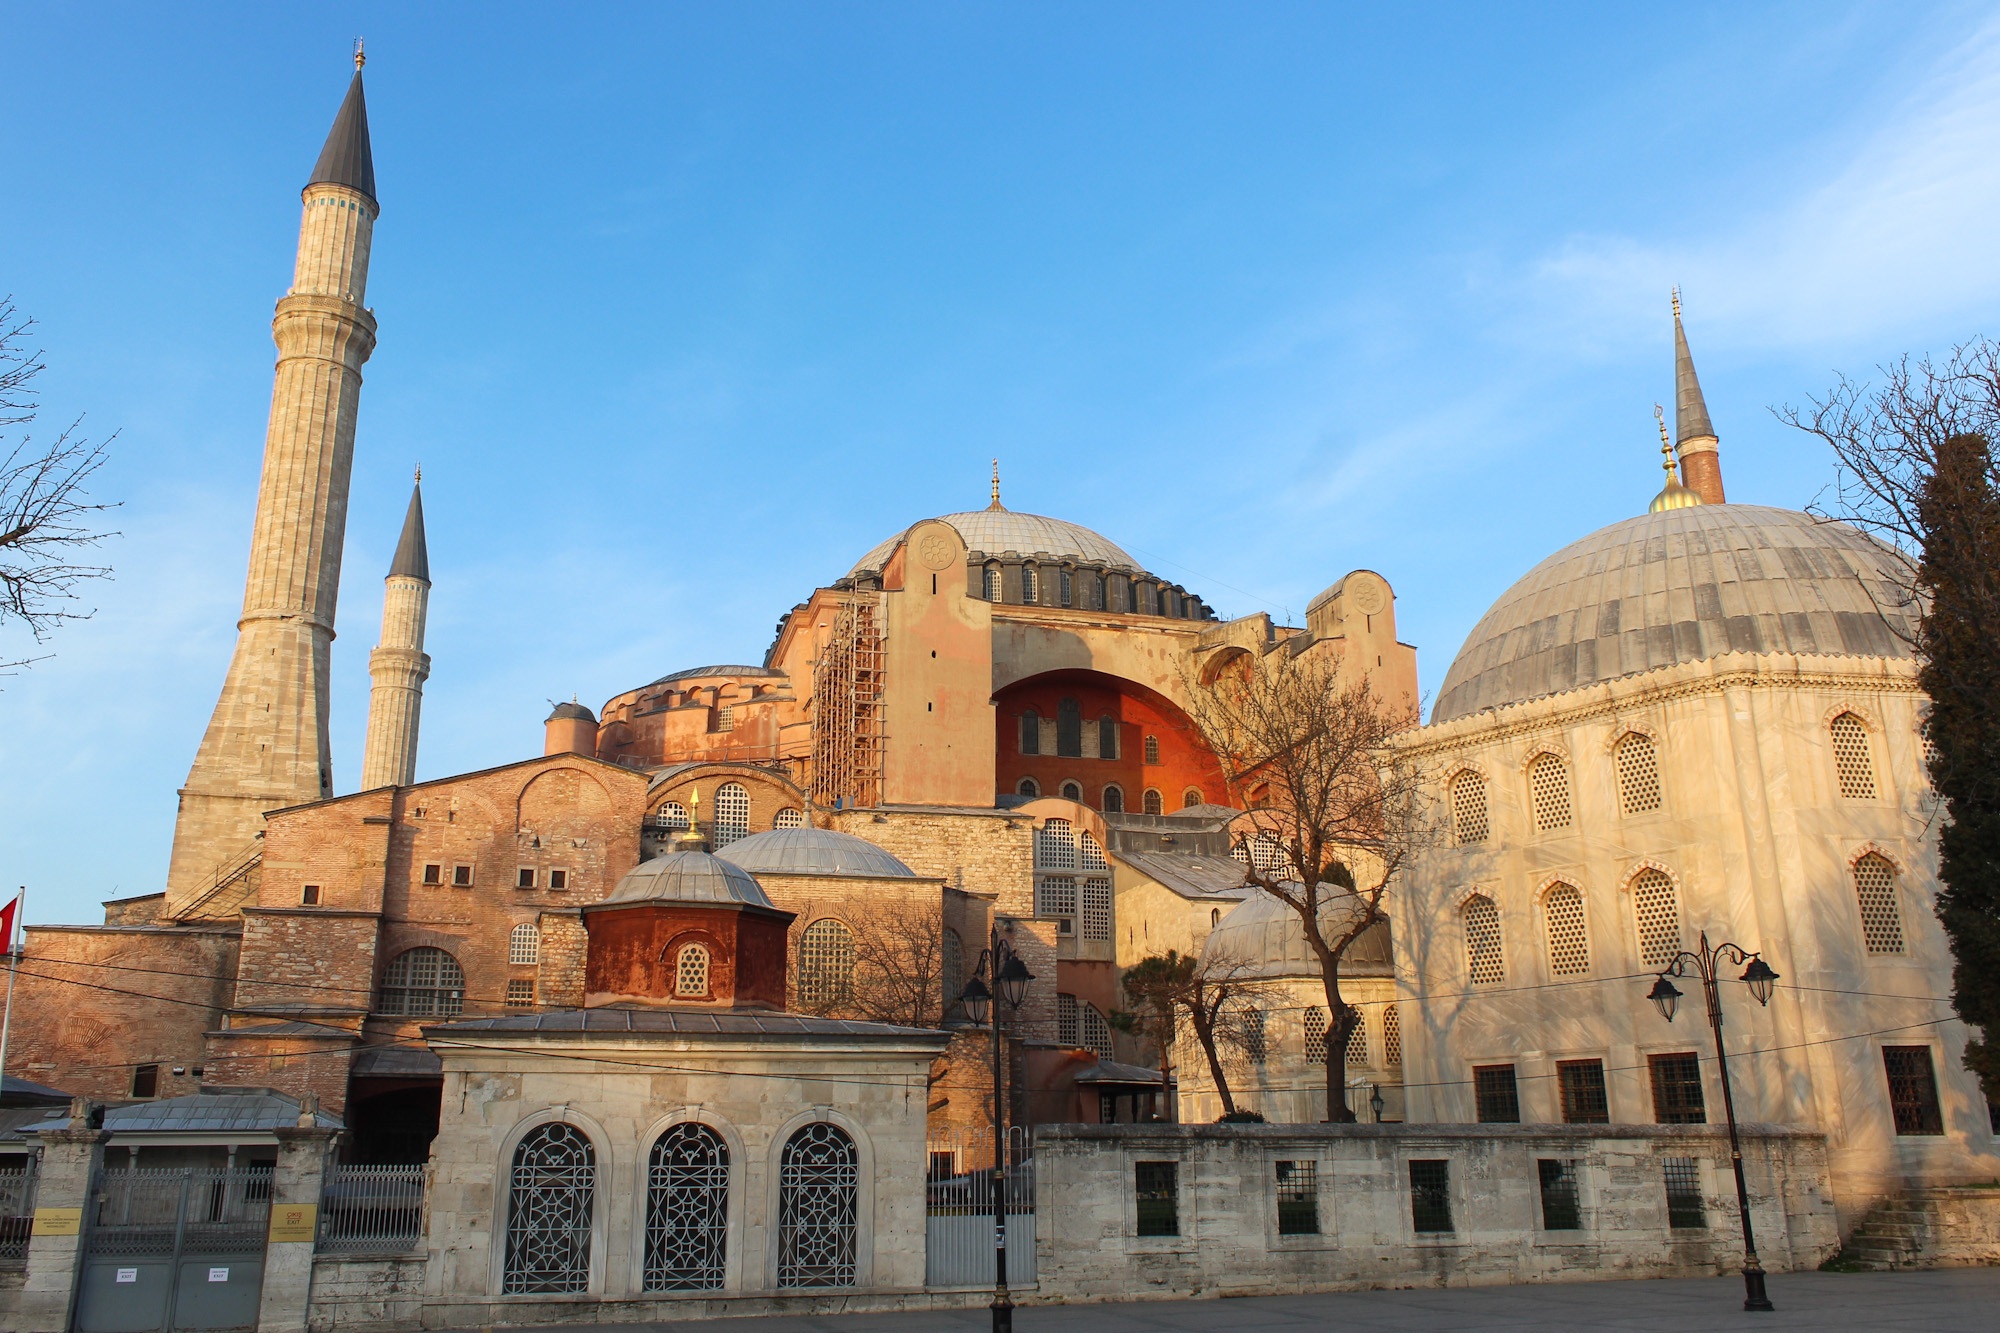
architecture, sky, building, monument, landmark, church, cathedral, place of worship, turkey, monastery, istanbul, mosque, synagogue, basilica, unesco world heritage site, hagia sophia, historic site, ancient history, byzantine architecture, spanish missions in california, holy sophie